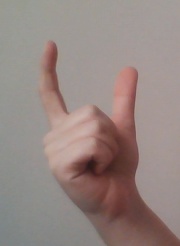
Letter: nun